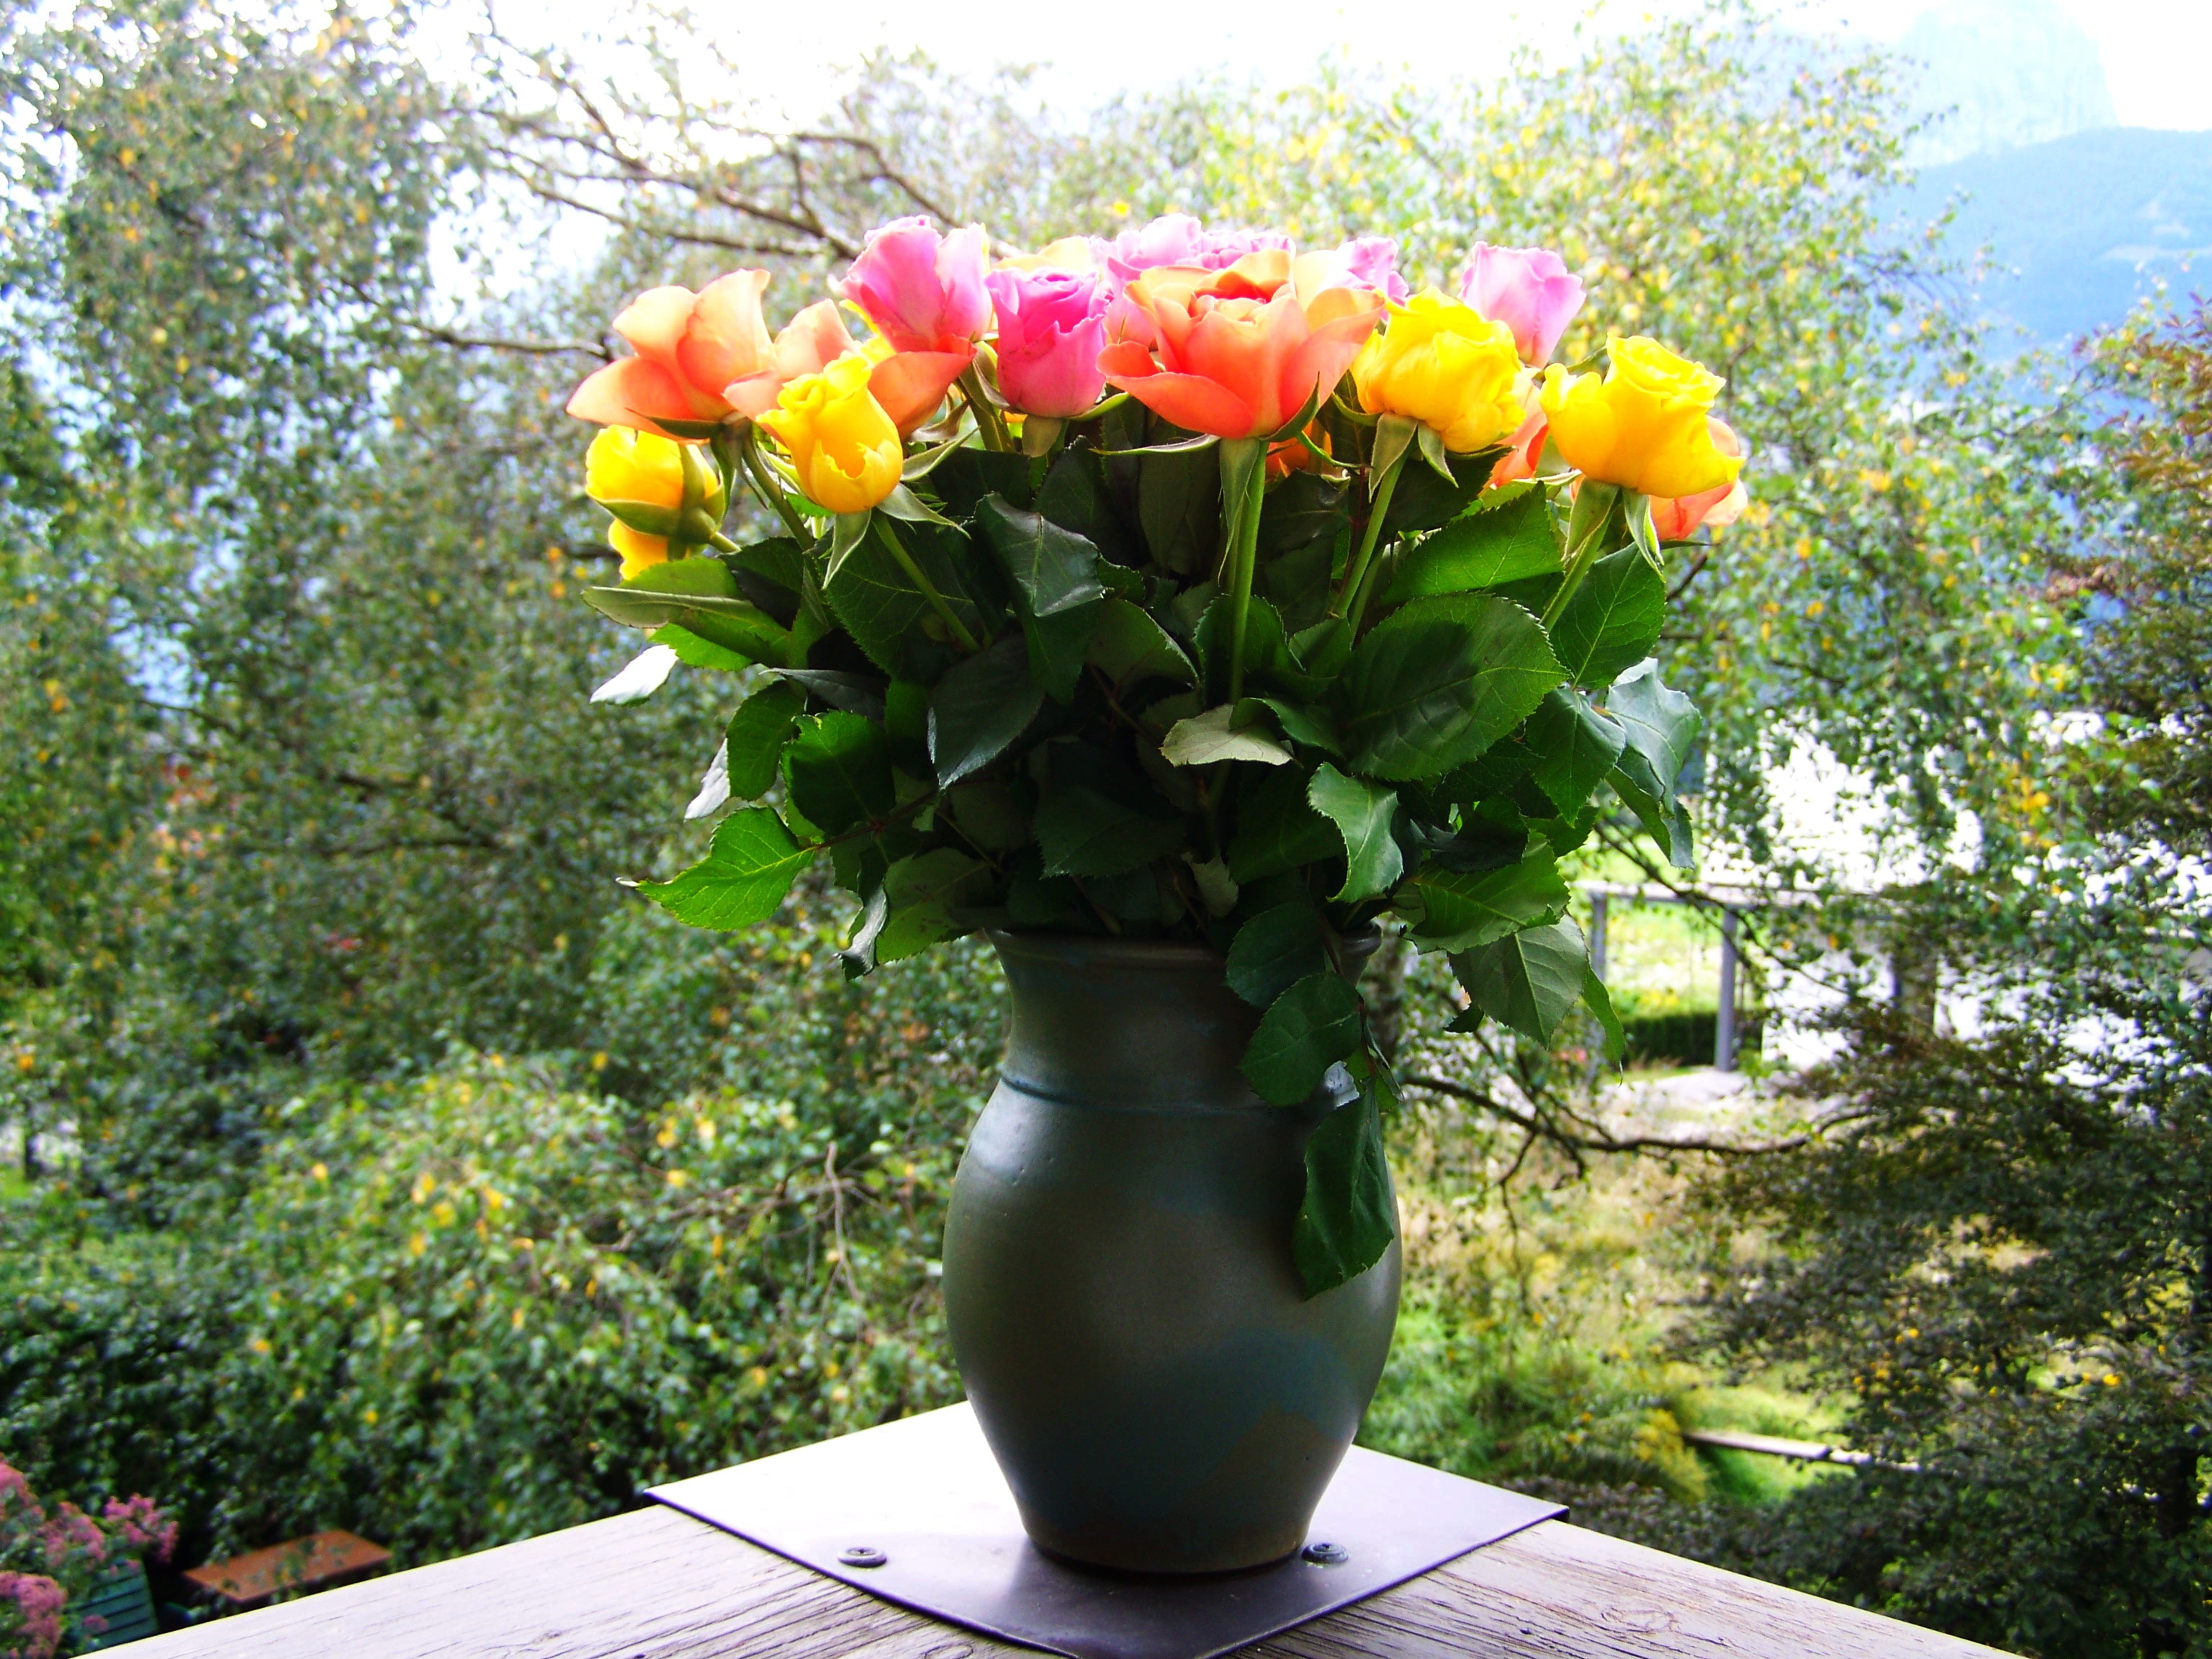
plant, flower, botany, garden, pink, flora, shrub, flowerpot, floristry, flowering plant, garden roses, orange and yellow, rose bouquet, colorful bouquet, land plant, flower arranging